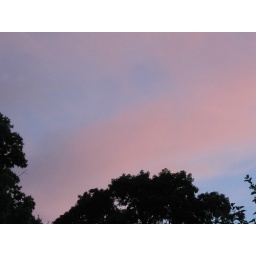
finally some blue in the sky